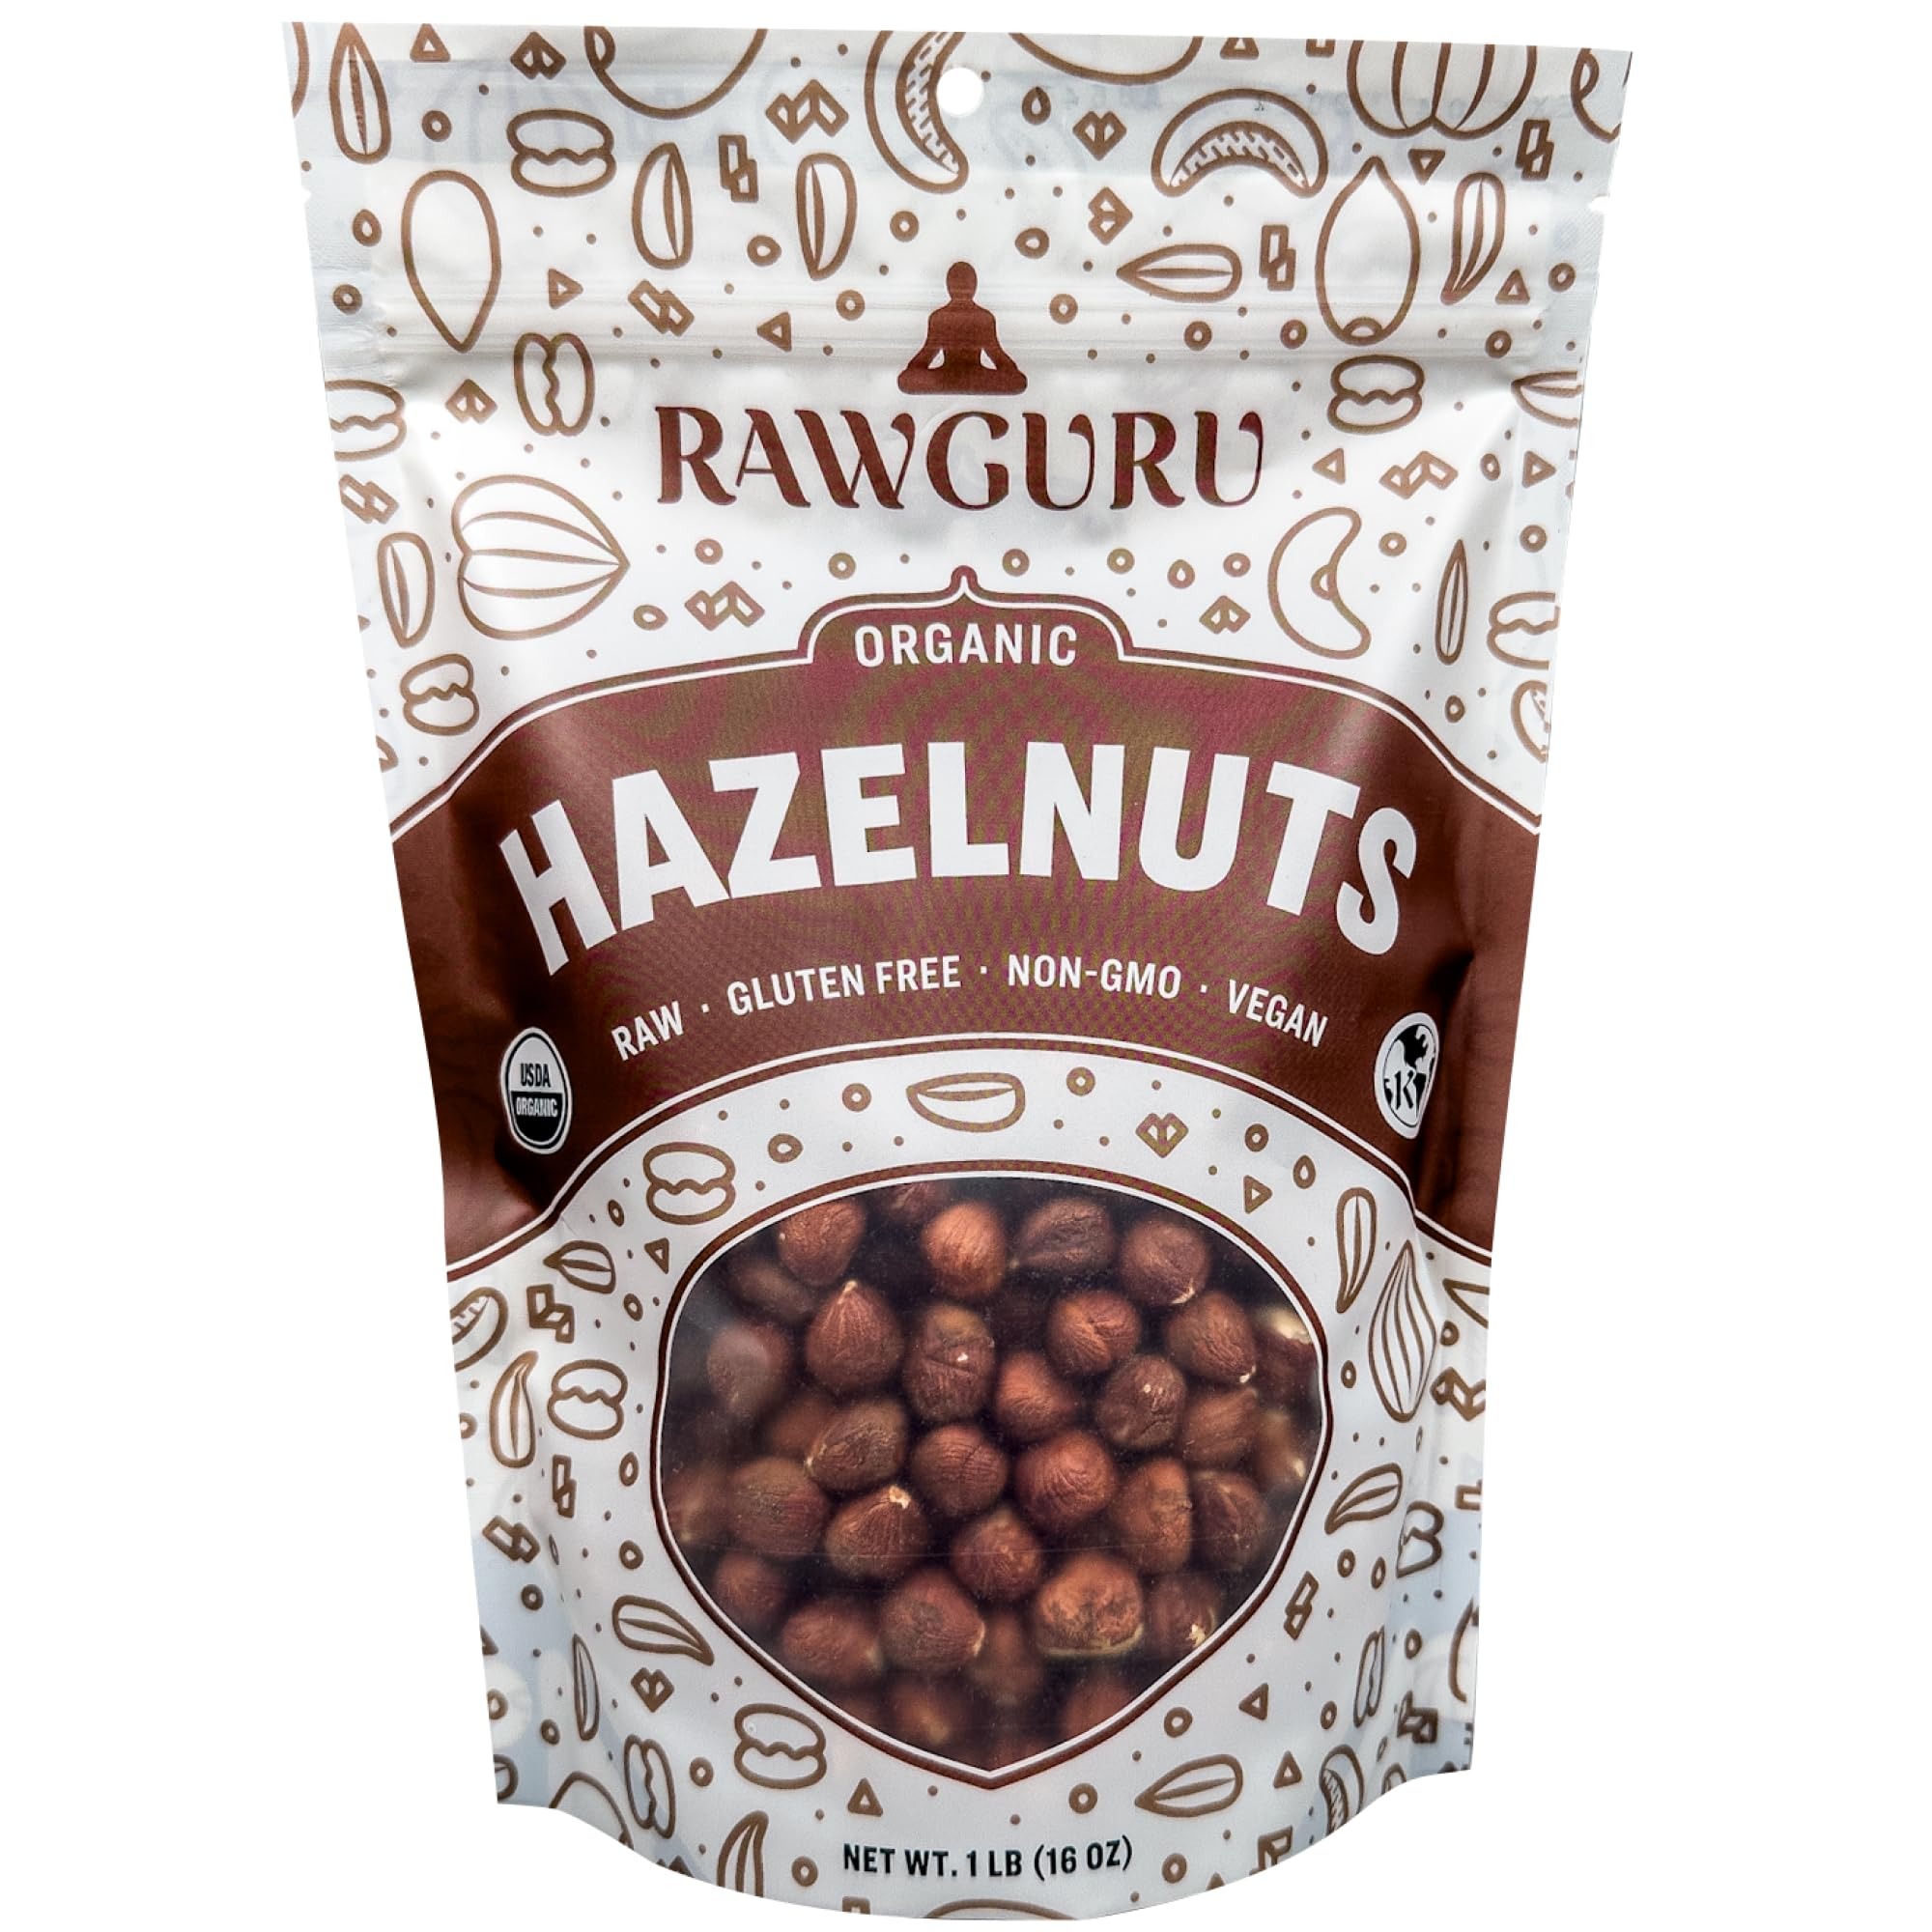
Item Name: RawGuru Organic Unsalted Hazelnuts, Raw | Keto | Vegan | Kosher | Paleo | Gluten Free Snacks | Superfood, 16 oz.
Bullet Point 1: Rawguru Raw Hazelnuts are perfect for baking and will easily find a place among your favorite recipes. If you are a fan of raw nuts or want to diversify your meals with a healthy treat, our organic nut snacks are the perfect choice for any occasion.
Bullet Point 2: At our certified organic, raw, and vegan facility, we prioritize the highest standards in food processing. We exclusively handle tree nuts and seeds to guarantee our products' utmost care and exceptional quality.
Bullet Point 3: Our product is crafted with a commitment to minimal processing, devoid of any fillers or artificial additives. It is composed of just one simple ingredient: Raw Organic Hazelnuts.
Bullet Point 4: Rawguru Organic Hazelnuts are vitamin-rich and packed with an abundance of beneficial natural minerals. The composition includes iron, magnesium, potassium, zinc, B vitamins, and Vitamin A.
Bullet Point 5: Our raw nuts are made by Rawguru. It's USDA Organic, vegan, raw, gluten-free, soy-free, flour-free, Non-GMO and dairy-free.
Product Description: Hazelnuts, also known as Filberts or Cob nuts depending on their origin, possess a multitude of nutritional attributes. These delightful superfoods boast a high content of essential oils and provide a well-balanced blend of vitamins and minerals. With a remarkable concentration of vitamin E, hazelnuts act as a natural shield against the oxidation of polyunsaturated fats. They also stand out as one of the few nuts that contain vitamin A, a potent antioxidant known for its cancer-preventing properties. Hazelnuts are a rich source of B-group vitamins, particularly vitamin B5 and B6. Additionally, they excel in mineral content, with notable levels of manganese, selenium, and zinc. However, to fully harness their benefits, combining hazelnuts with other nuts, grains, or legumes is recommended due to their protein composition. Embrace the nourishing power of hazelnuts and unlock their exceptional nutritional value by incorporating them into your balanced diet.
Value: 16.0
Unit: Ounce

Price: 15.09